Slash Coleman

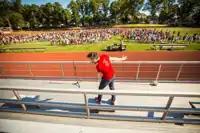
Coleman leads a laughter yoga session as part of World Mental Health Day.

In 2018, Coleman received his certification as a Laughter Yoga Leader from Laughter Yoga University and began a yearlong laughter experiment. During the year, in addition to providing free laughter yoga sessions to over 9,000 members of his community, he hosted laughter flash mobs, a form of Jharokha Darshan called Laughing Darshan in busy storefront windows (in which strangers were invited to sit across from him and laugh), and warmed-up audiences with laughter yoga exercises before theatrical events.